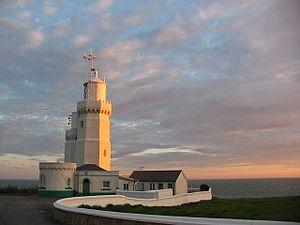
Ceci est la liste des phares d'Angleterre du nord-est au nord-ouest. Elle comprend aussi des phares qui ne sont plus utilisés comme lumière, mais qui sont encore debout. Ils sont gérés, pour l'essentiel, par le Trinity House Lighthouse Service, l'organisme britannique des phares et balises.